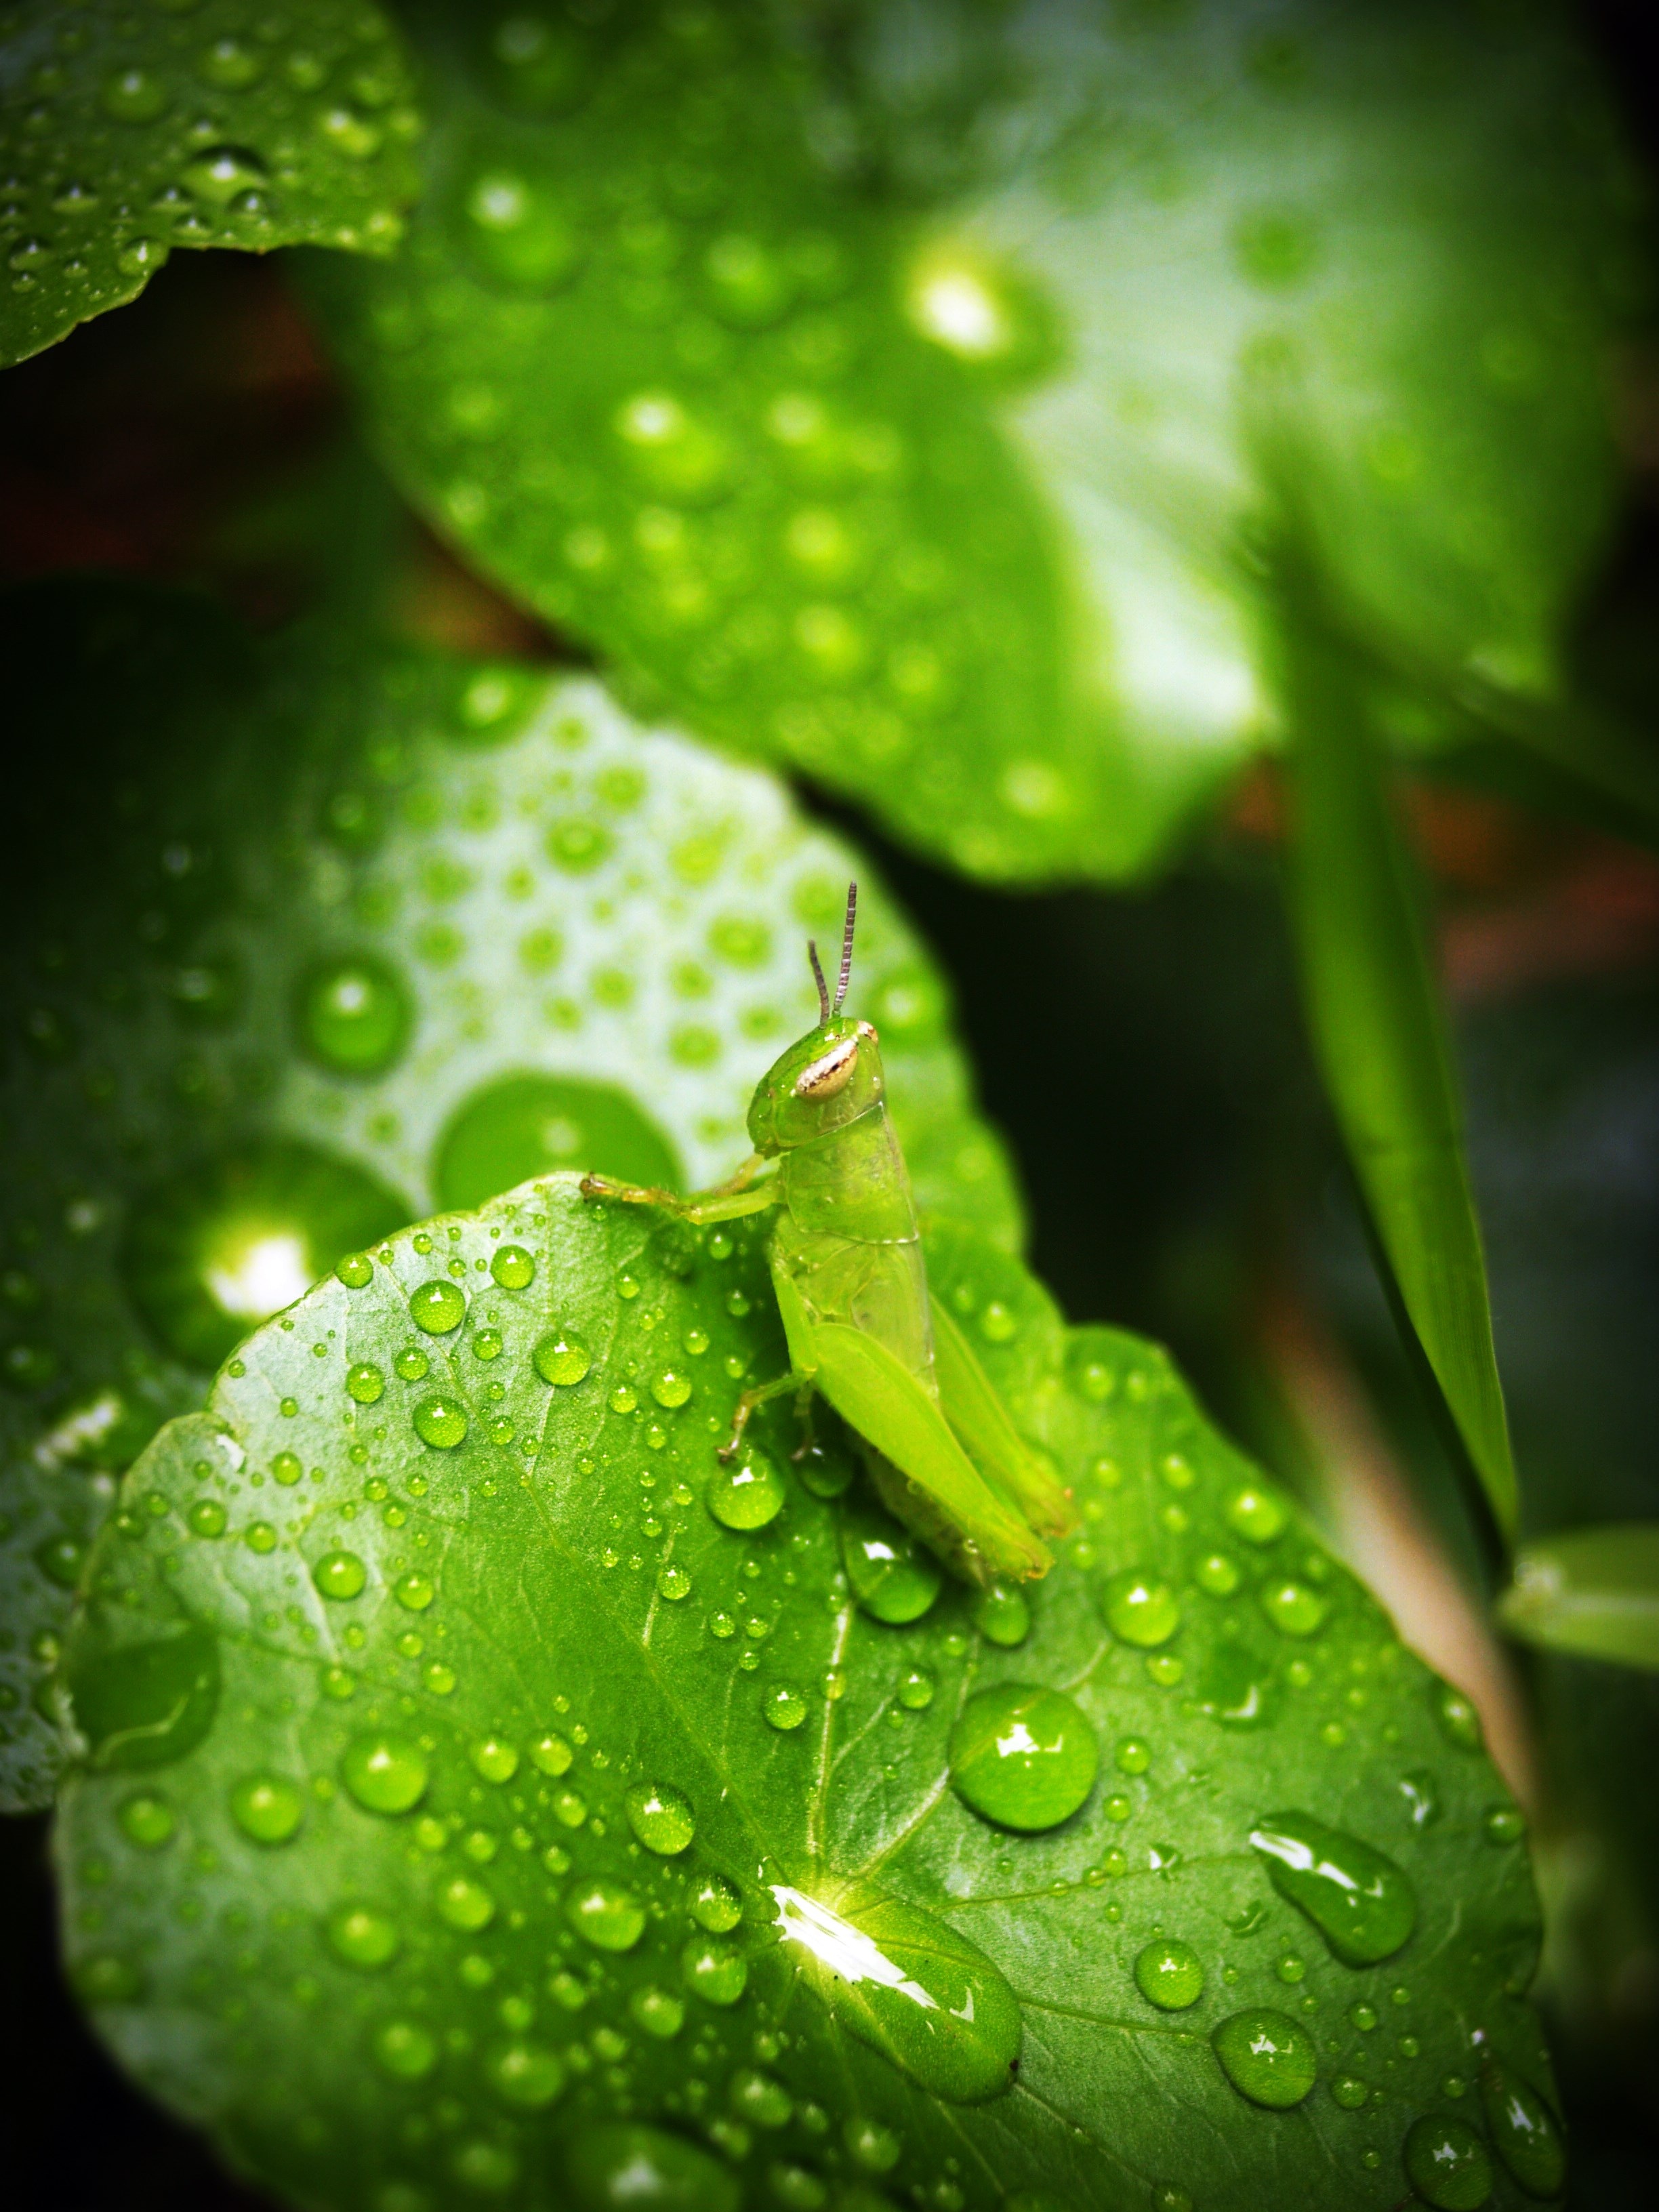
water, nature, grass, drop, dew, plant, photography, texture, leaf, flower, wet, green, macro, natural, fresh, botany, closeup, close, flora, vein, life, freshness, close up, background, droplets, up, wonderful, moisture, macro photography, plant stem